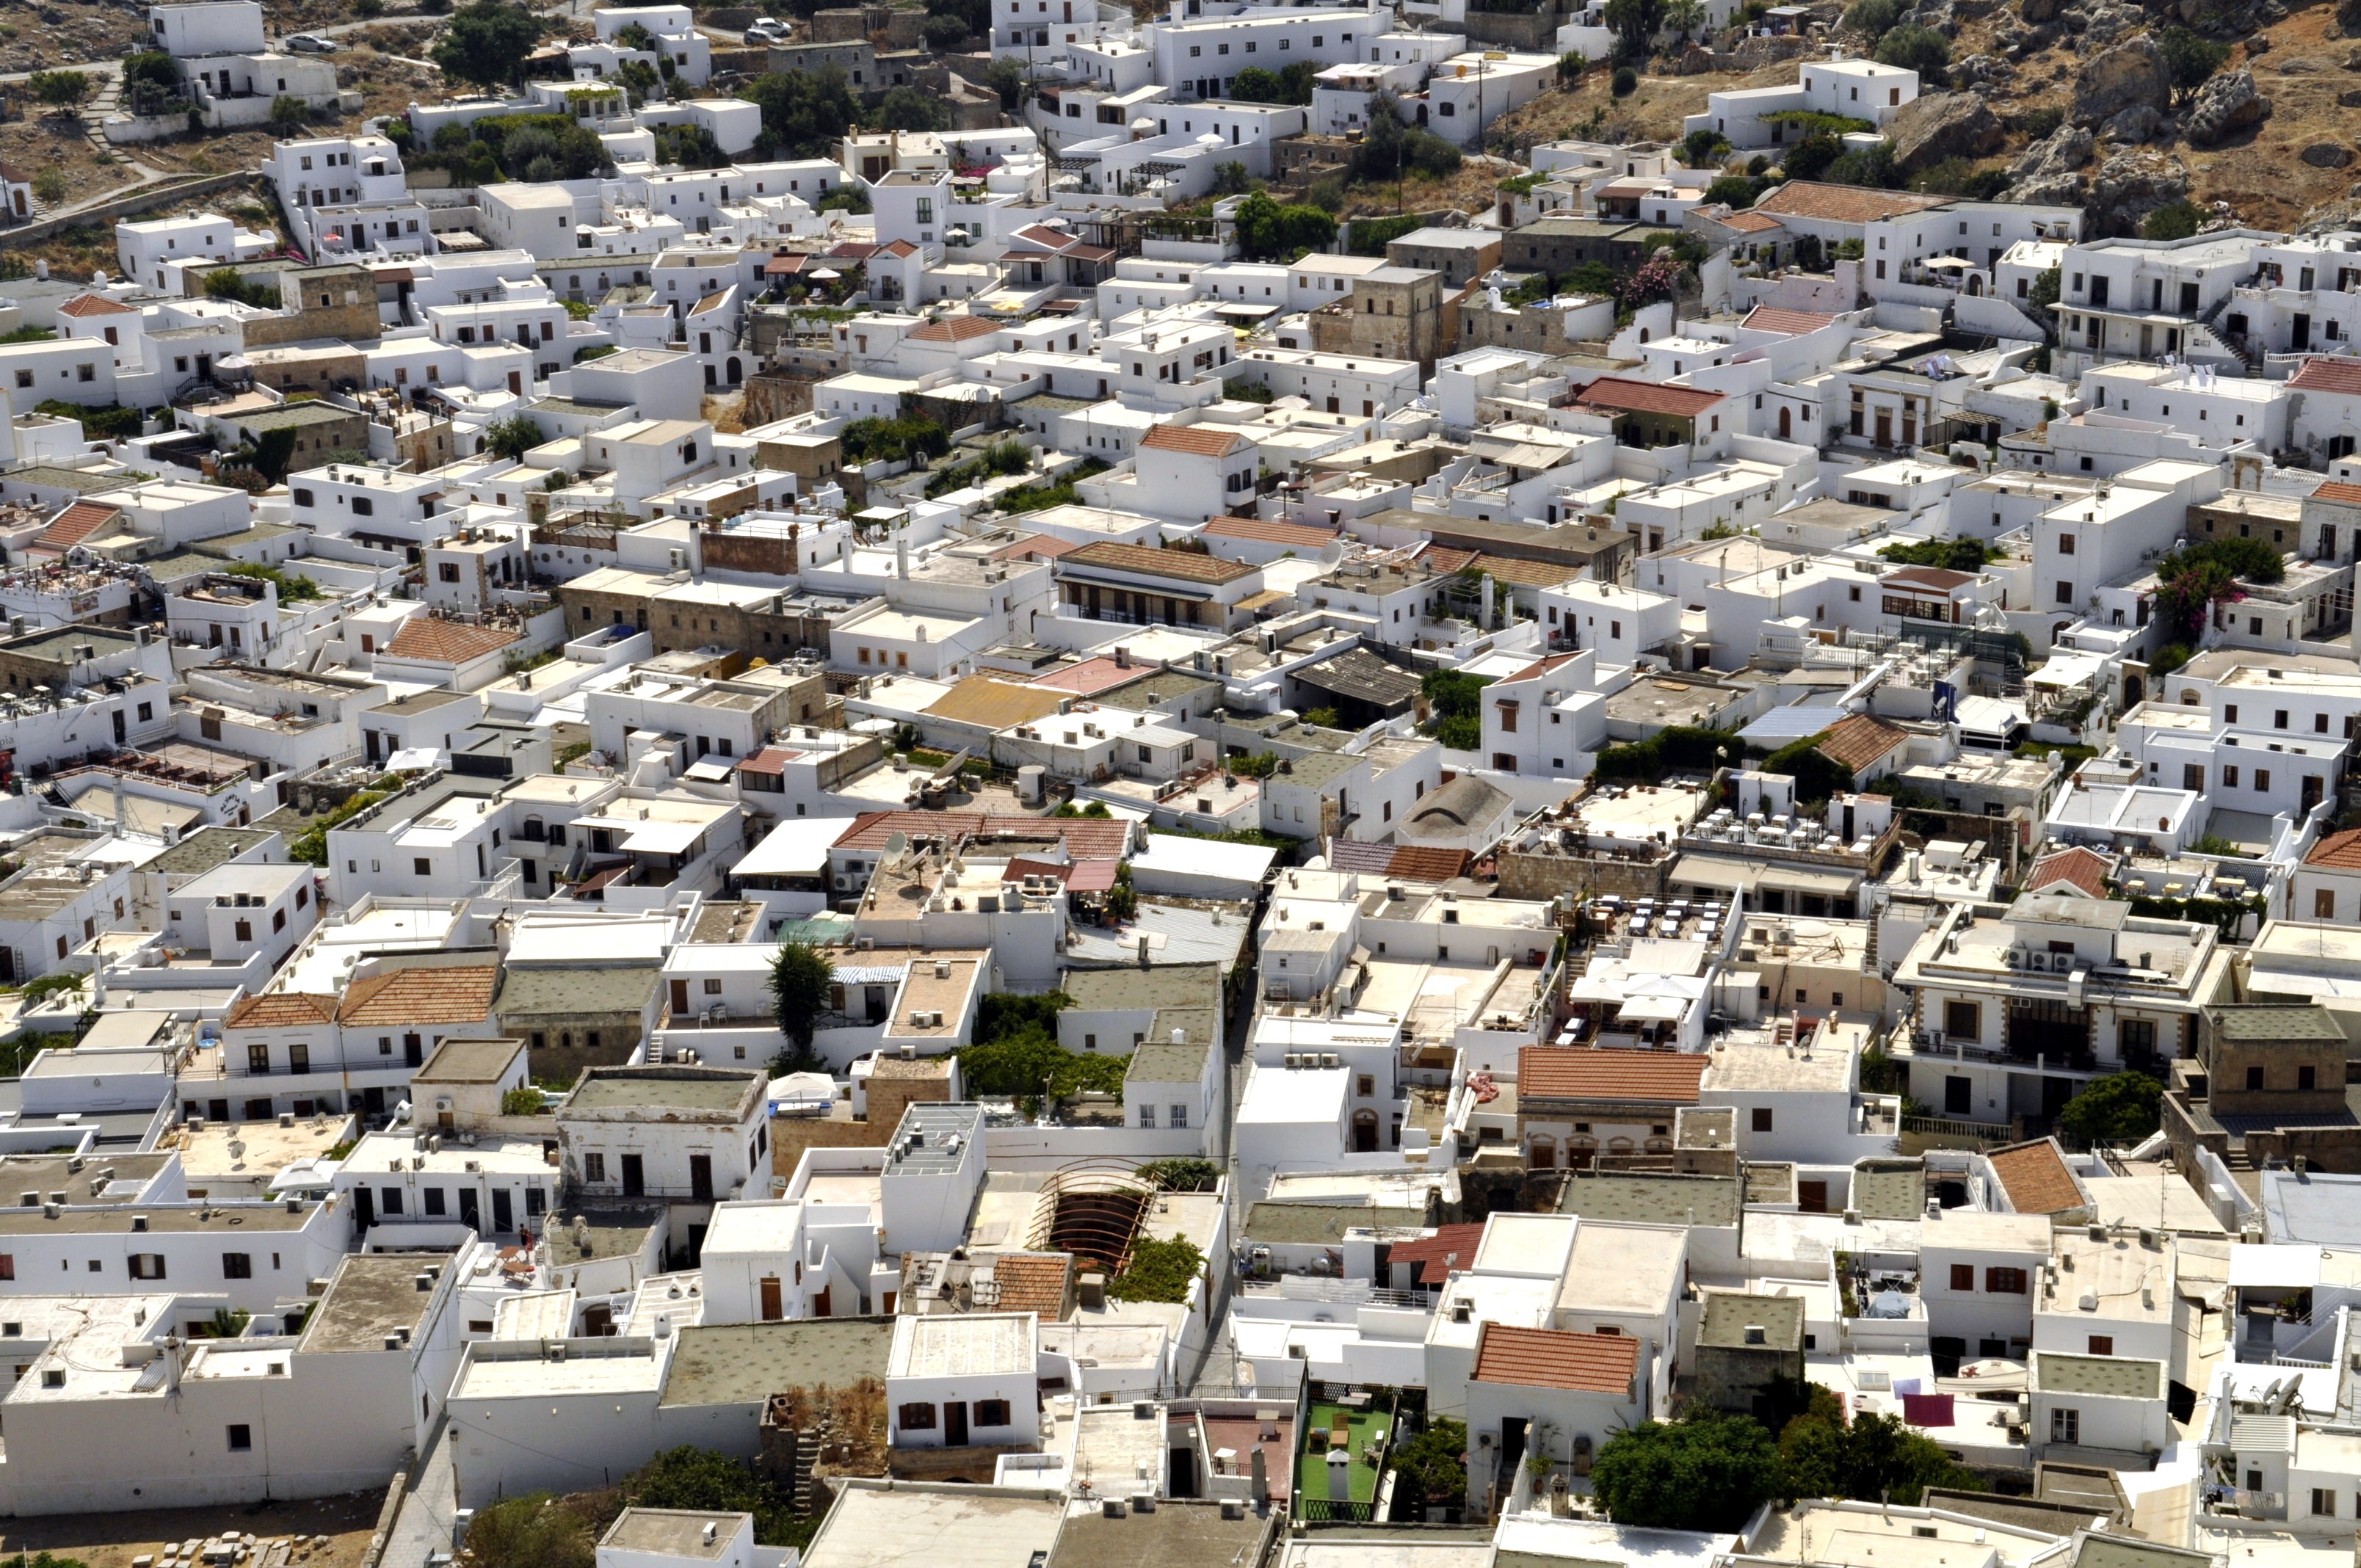
town, city, cityscape, panorama, suburb, homes, houses, greece, slum, neighbourhood, lindos, bird's eye view, aerial photography, residential area, human settlement, geological phenomenon